Kenshōkai

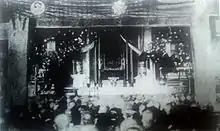
An obscure photo of the enshrined Dai-Gohonzon in the "Gohozo Kaidan" building in Taisekiji. Photo by Mr. Kokichi Yui, circa 1915.

Since 1942, the Kenshokai organization used a transcribed copy of the Dai Gohonzon by 26th High Priest Nichikan Shonin in the year 1728. This was authorized for reproduction by 60th High Priest Nichikai Shonin, who is the ancestral father of 67th High Priest Nikken Shonin, sourced from the Head Temple. Currently, its members are also conferred a contemporary Gohonzon transcribed by a previous or incumbent High Priest of the Taiseki-ji sect.